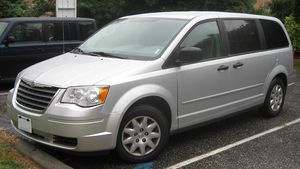
Chrysler Voyager / Voyager (type RT, 2008−) / Sikkerhed
Chrysler Voyager er en stor MPV.